Robert Hill (priest)

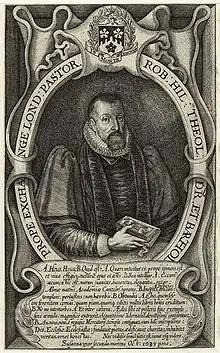
Robert Hill, 17th-century engraving.

Robert Hill (died 1623) was an English clergyman, a conforming Puritan according to Anthony Milton.